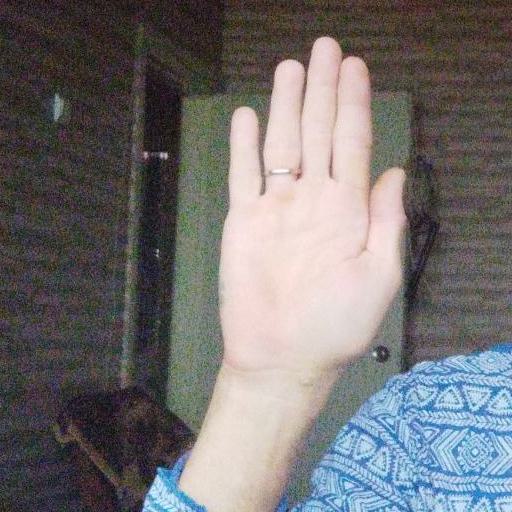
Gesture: stop